Vlachs in the history of Croatia

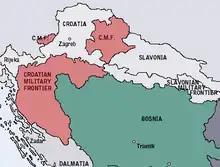
Croatian Military Frontier in 1868

In 1530, Vlachs from Lika and Srb, Unac and Glamoč came under Turkish rule. Catholic Vlachs in Prilišće and Rosopajnik settled in 1538, while in 1544 they came under the protection of Nikola Šubić Zrinski. Around 1530, some Vlachs settled in the lands of Stjepan Frankopan from Ozalj, in Otok and Hreljin, who in 1540 were mentioned for receiving a reward from King Ferdinand for their success in spying on the Turks. With the growing number of the Ottoman Vlachs passing over the Christian side, the Vlach leader from Glamoč, Ladislav Stipković, traveled to Ljubljana to offer his service, and those of his forces, to the Austrians. In a later battle, the combined forces of the army from Bihać and the Vlachs defeated an Ottoman army at Bihać.